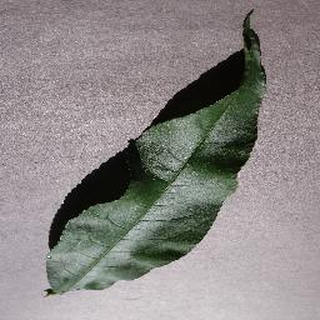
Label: healthy_peach